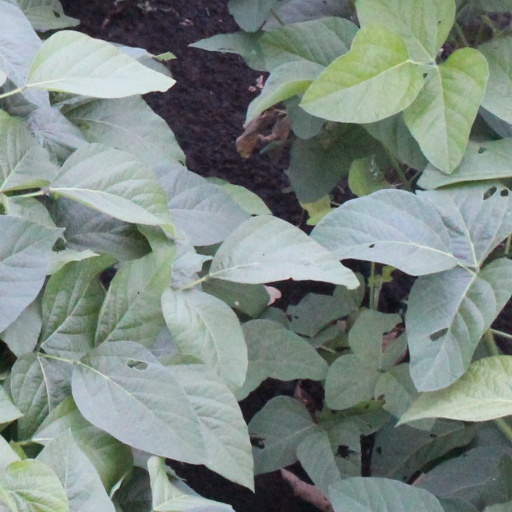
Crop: soybean